Ryan Groy

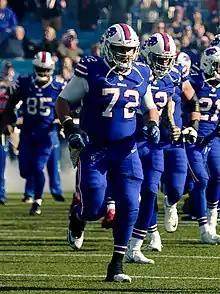
Groy with the Buffalo Bills in 2018

Ryan Groy (born September 30, 1990) is an American former professional football center. He was signed as an undrafted free agent by the Chicago Bears in 2014. He played college football at Wisconsin.